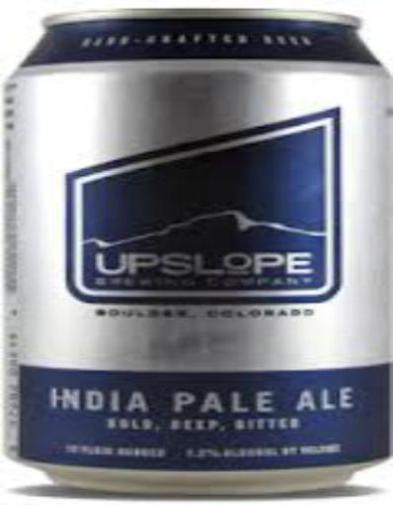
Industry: Food